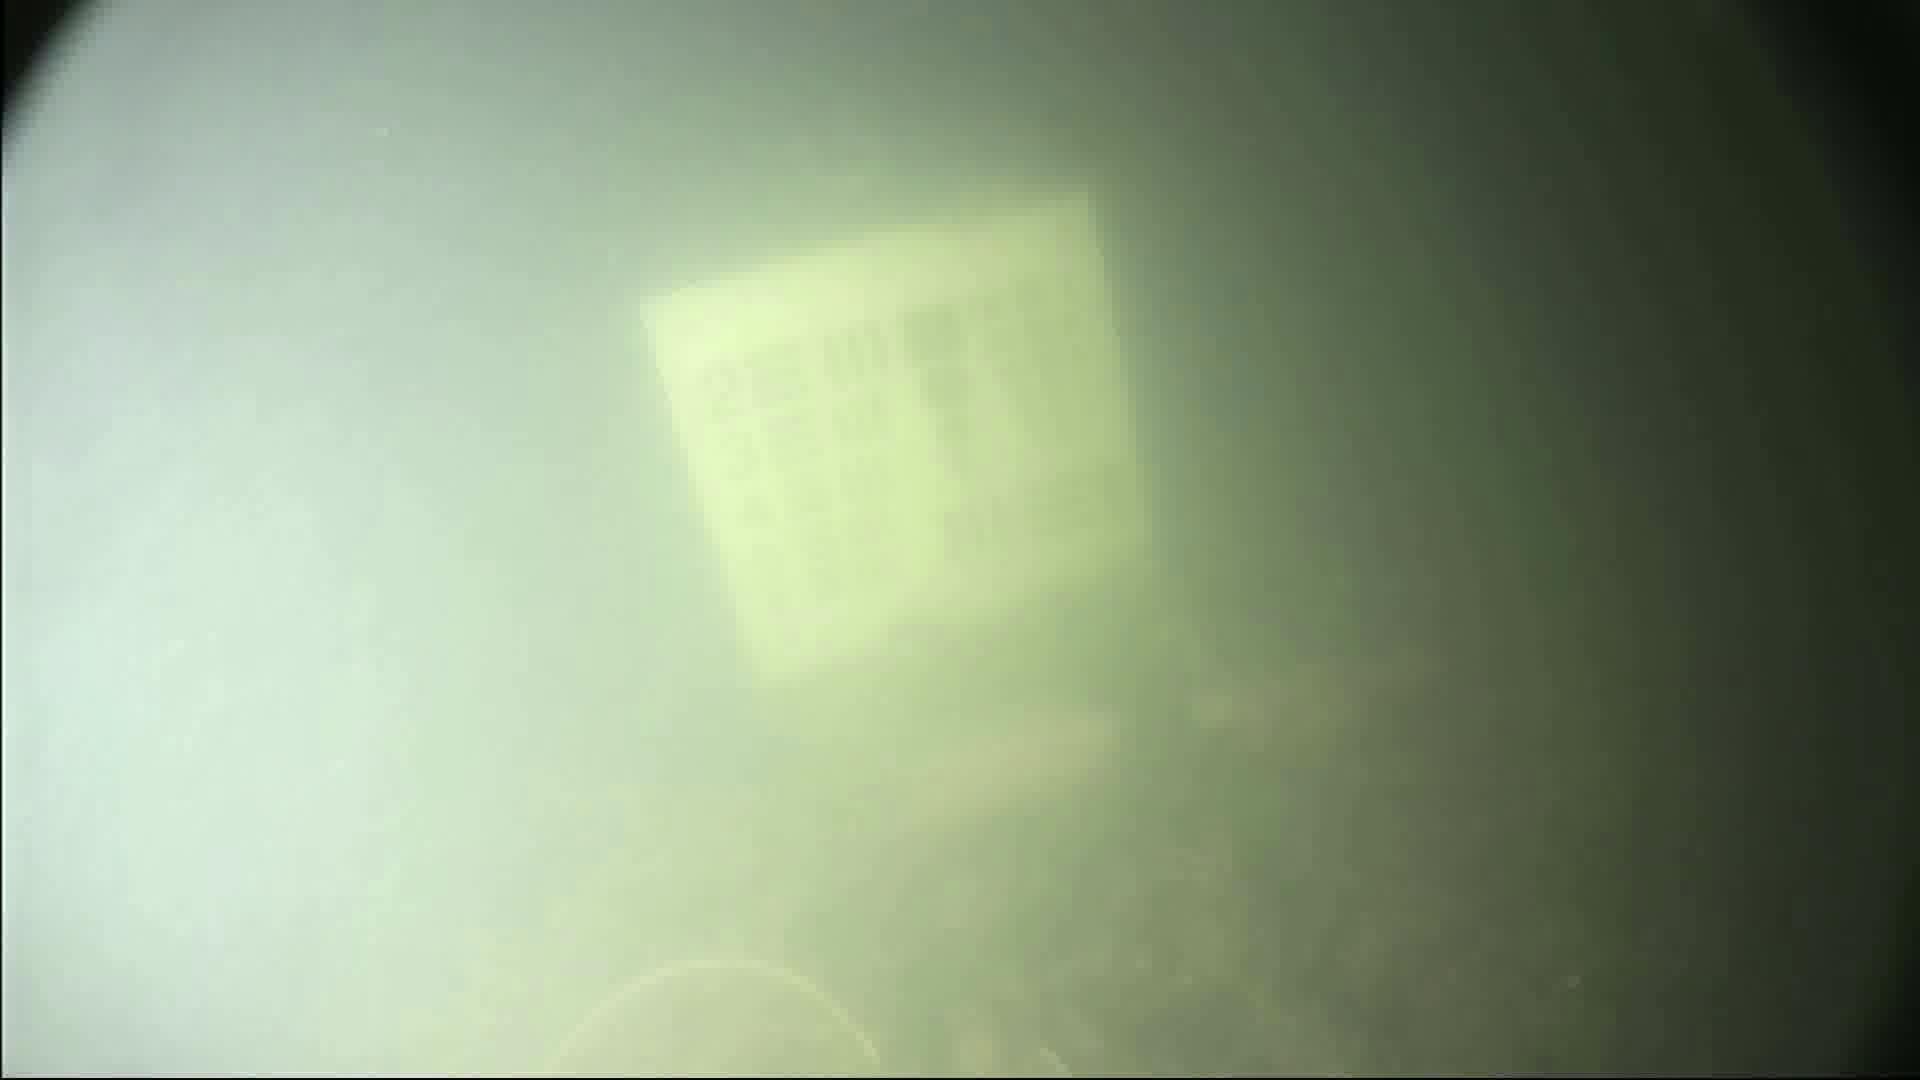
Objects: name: fish